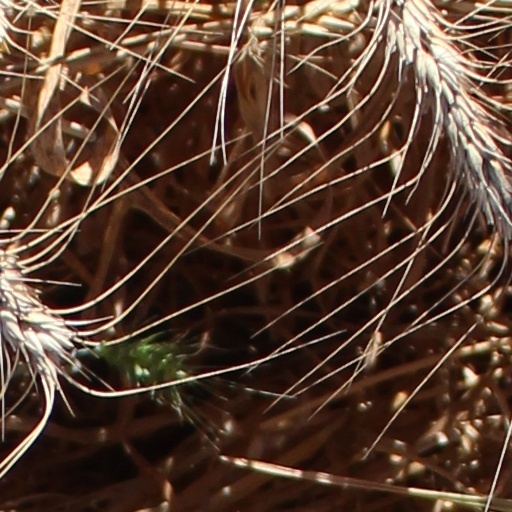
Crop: wheat